Orwell Bridge

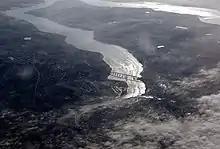
View from the air in February 2010 from an aircraft en route to Stansted from Prague

It was part of the first section of the Ipswich Bypass; the contracts for the approach roads were given to Costain (£10.7m, eastern) and Cementation (£9.3m, western). For this section of the bypass, Robert McGregor & Sons, subcontracting to Cementation laid 6,900m of concrete in 48 days with a slipform paver; Costain laid 10,400m of concrete in 31 days with a concrete train.